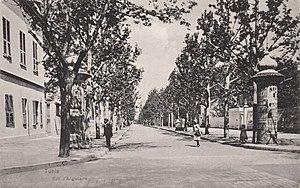
Tunis, rue d'Angleterre, vers 1910/1920.
Annie Rey-Goldzeiguer, née le 12 décembre 1925 à Tunis et morte le 17 avril 2019 à Massiac, est une historienne, spécialiste de l'Algérie coloniale. Elle a soutenu une thèse sur les initiatives du Second Empire en Algérie et l'évolution des sociétés traditionnelles sous la colonisation : Le Royaume arabe. La politique algérienne de Napoléon III en 1974.